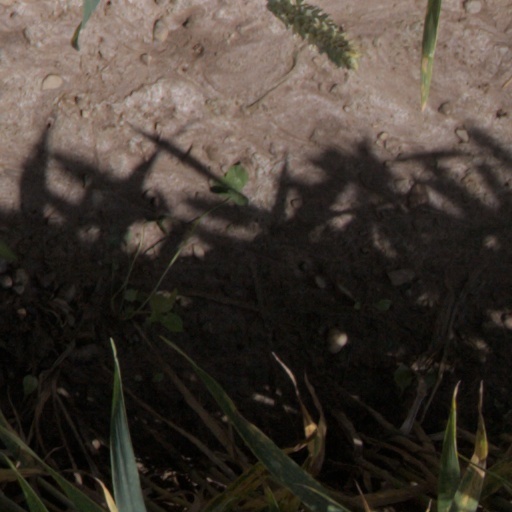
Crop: wheat